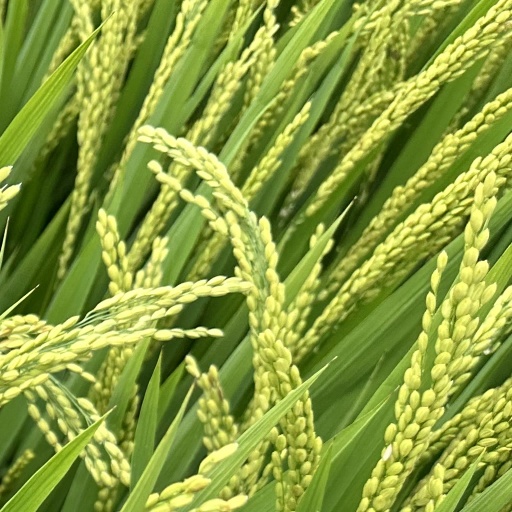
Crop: rice